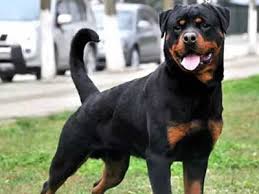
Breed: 224-n000060-Rottweiler